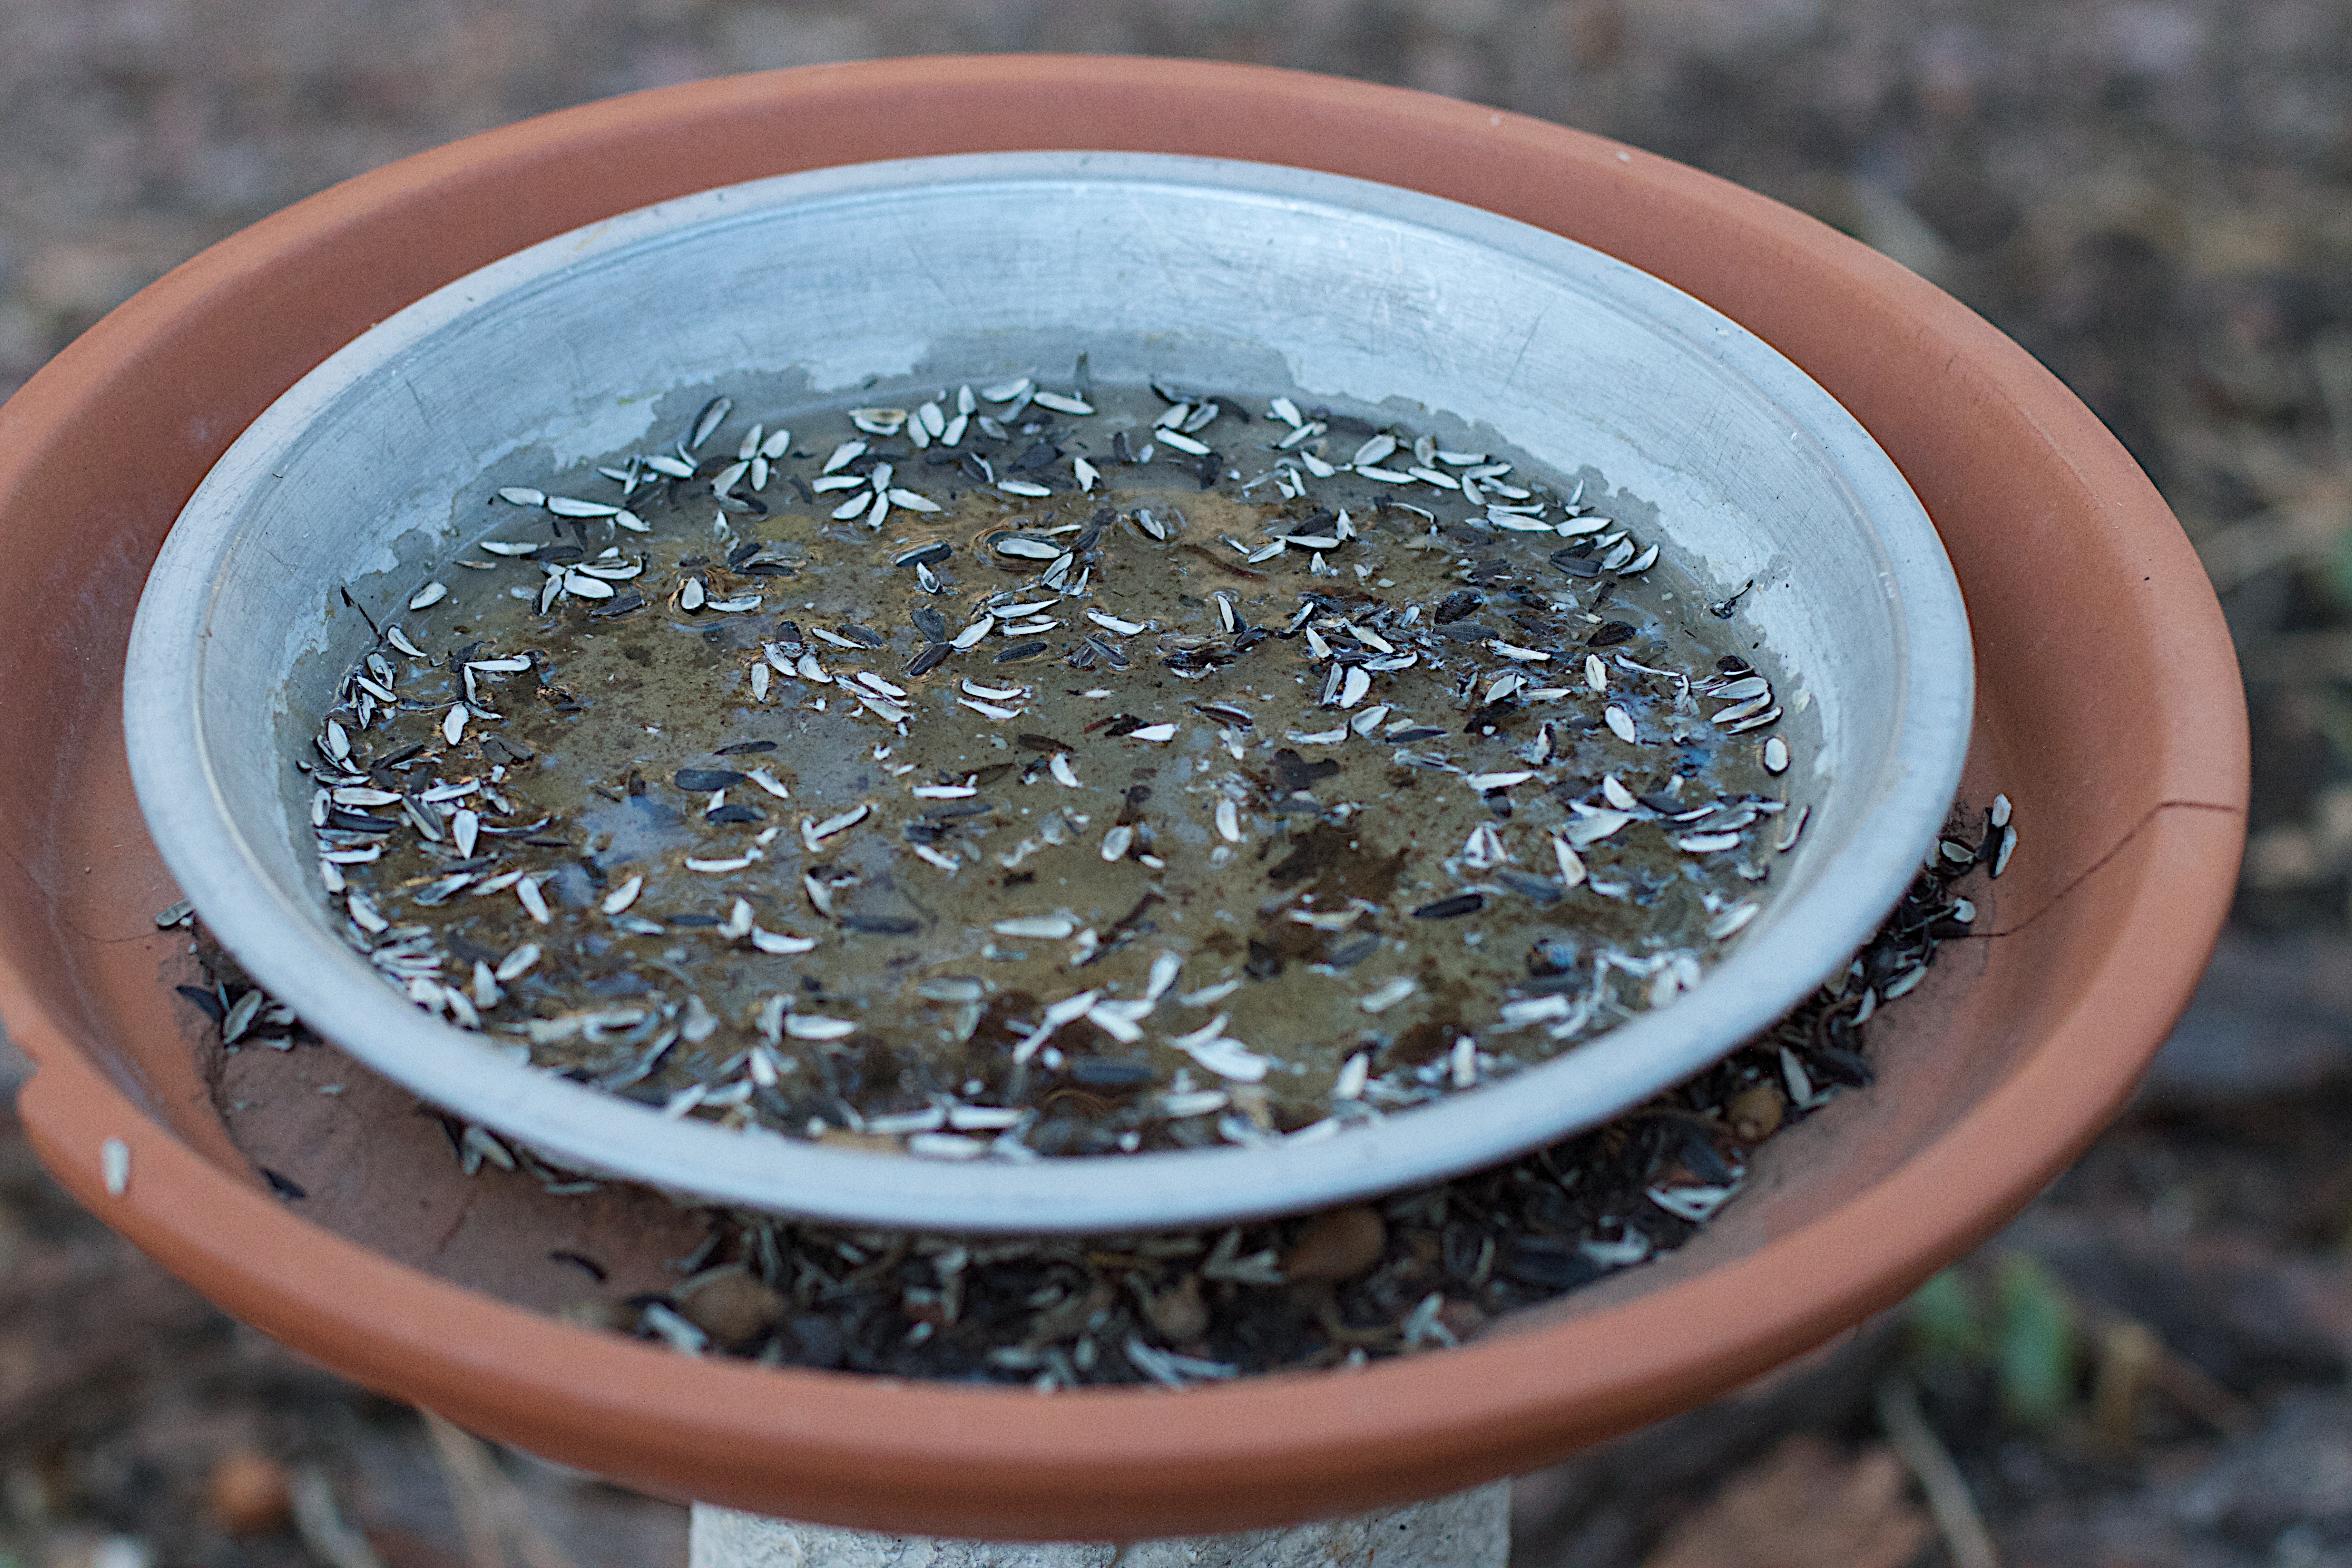
leaf, flower, food, produce, soil, sunflower seed